William F. Dunne

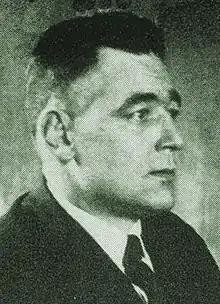
William F. Dunne in the mid 1920s

William Francis Dunne (October 15, 1887September 23, 1953) was an American Marxist political activist, newspaper editor and trade unionist. He is best remembered as the editor of the radical "Butte Bulletin" around the turn of the 1920s. As an editor of the daily newspaper of the Communist Party USA from the middle-1920s through the 1930s. Dunne was founding member of the Communist Labor Party of America, but was removed from the national leadership of the party in 1934 and expelled in 1946 on charges of factionalism.